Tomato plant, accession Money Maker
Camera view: bottom (45 deg); turntable rotation: 90 degrees
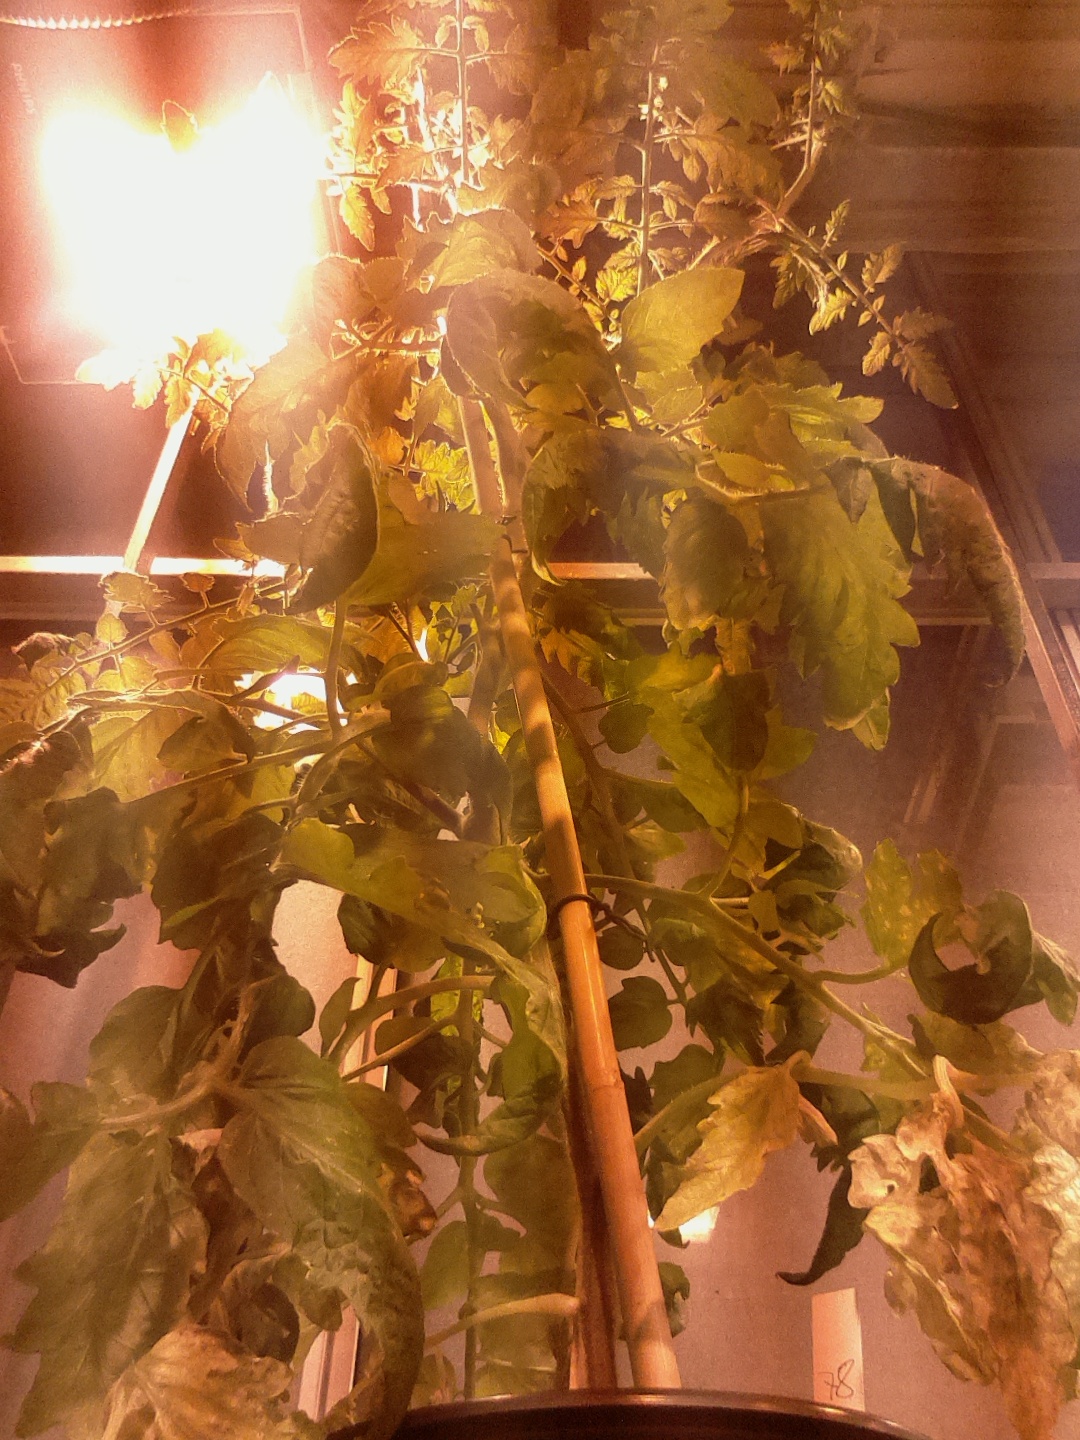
BBCH growth stage 72: 20%-30% of final fruit size